French cruiser Ernest Renan

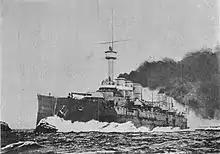
"Ernest Renan" steaming at high speed

At the outbreak of World War I in August 1914, "Ernest Renan" and the armored cruisers and were mobilized as the First Light Division and tasked with hunting down the German battlecruiser and the light cruiser . These ships, along with a flotilla of twelve destroyers, was to steam to Philippeville on 4 August, but the German ships had bombarded the port the previous day. This attack, coupled with reports that suggested the Germans would try to break out of the Mediterranean into the Atlantic, prompted the French high command to send "Ernest Renan" and the First Light Division further west, to Algiers in an attempt to block the Germans.